Fermín Tangüis

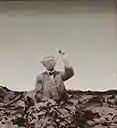
Fermin Tangüis in his plantation

Tangüis shared his new seeds with the other cotton growers, who named the plant which the seeds produced Tangüis Cotton. Tangüis cotton grows in Canete's valley (south of Lima) and in the Central Coast of Peru. The success of the Tangüis cotton, which is also known in Peru as "Oro Blanco" (White Gold), saved the cotton industry of that nation. In 1918, Peru began to export the Tangüis cotton variety, which together with the exportation of sugar, made it possible for the government of Peru to cover its national budget. It is highly regarded worldwide and is listed on the Cotton Exchange of Liverpool in the United Kingdom. In 1997, the Tanguis cotton, the variety which is preferred by the Peruvian national textile industry, constituted 75 percent of all the Peruvian cotton production, both for domestic use and apparel exports. The Tanguis cotton crop was estimated at 225,000 bales that year.